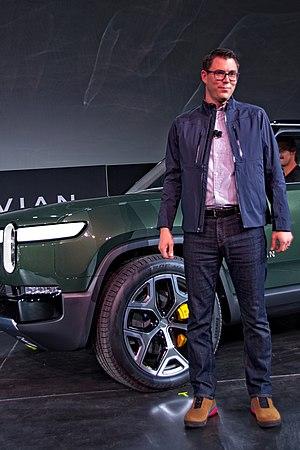
Rivian est une nouvelle entreprise innovante américaine amenée à devenir un constructeur de véhicules électriques. Rivian est installé à Plymouth dans le Michigan, aux États-Unis.